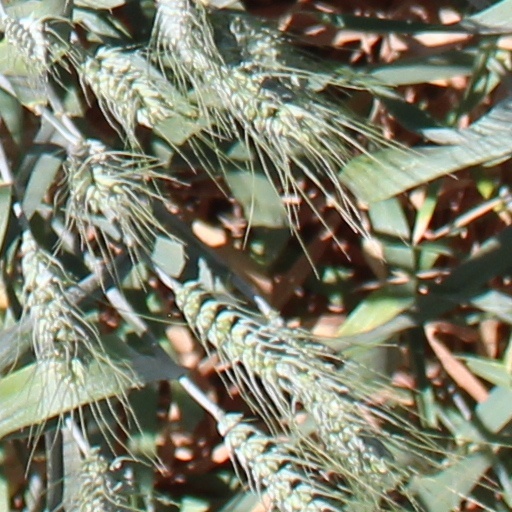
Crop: wheat